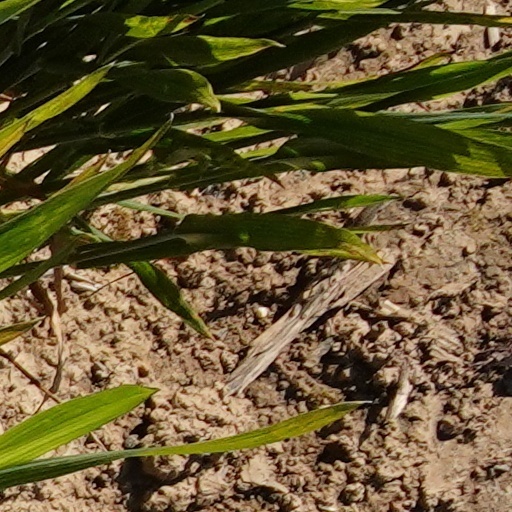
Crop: wheat